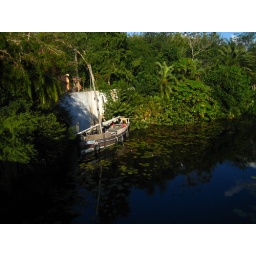
Floating boat in the water at Disney's Animal Kingdom